Zheng Jie

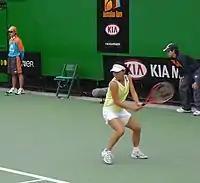
Zheng Jie at the 2005 Australian Open

Zheng started 2005 by capturing her first WTA Tour singles title at Hobart, after wins over Mariana Díaz Oliva, Shinobu Asagoe, Klára Koukalová, Li Na and Gisela Dulko.